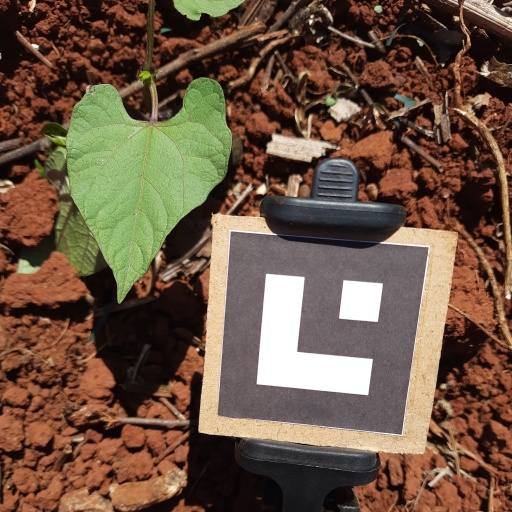
Observations: flat surface, no eating holes, under sunlight